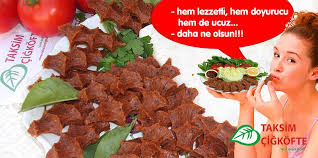
Yemek: cig_kofte